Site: brandenburg
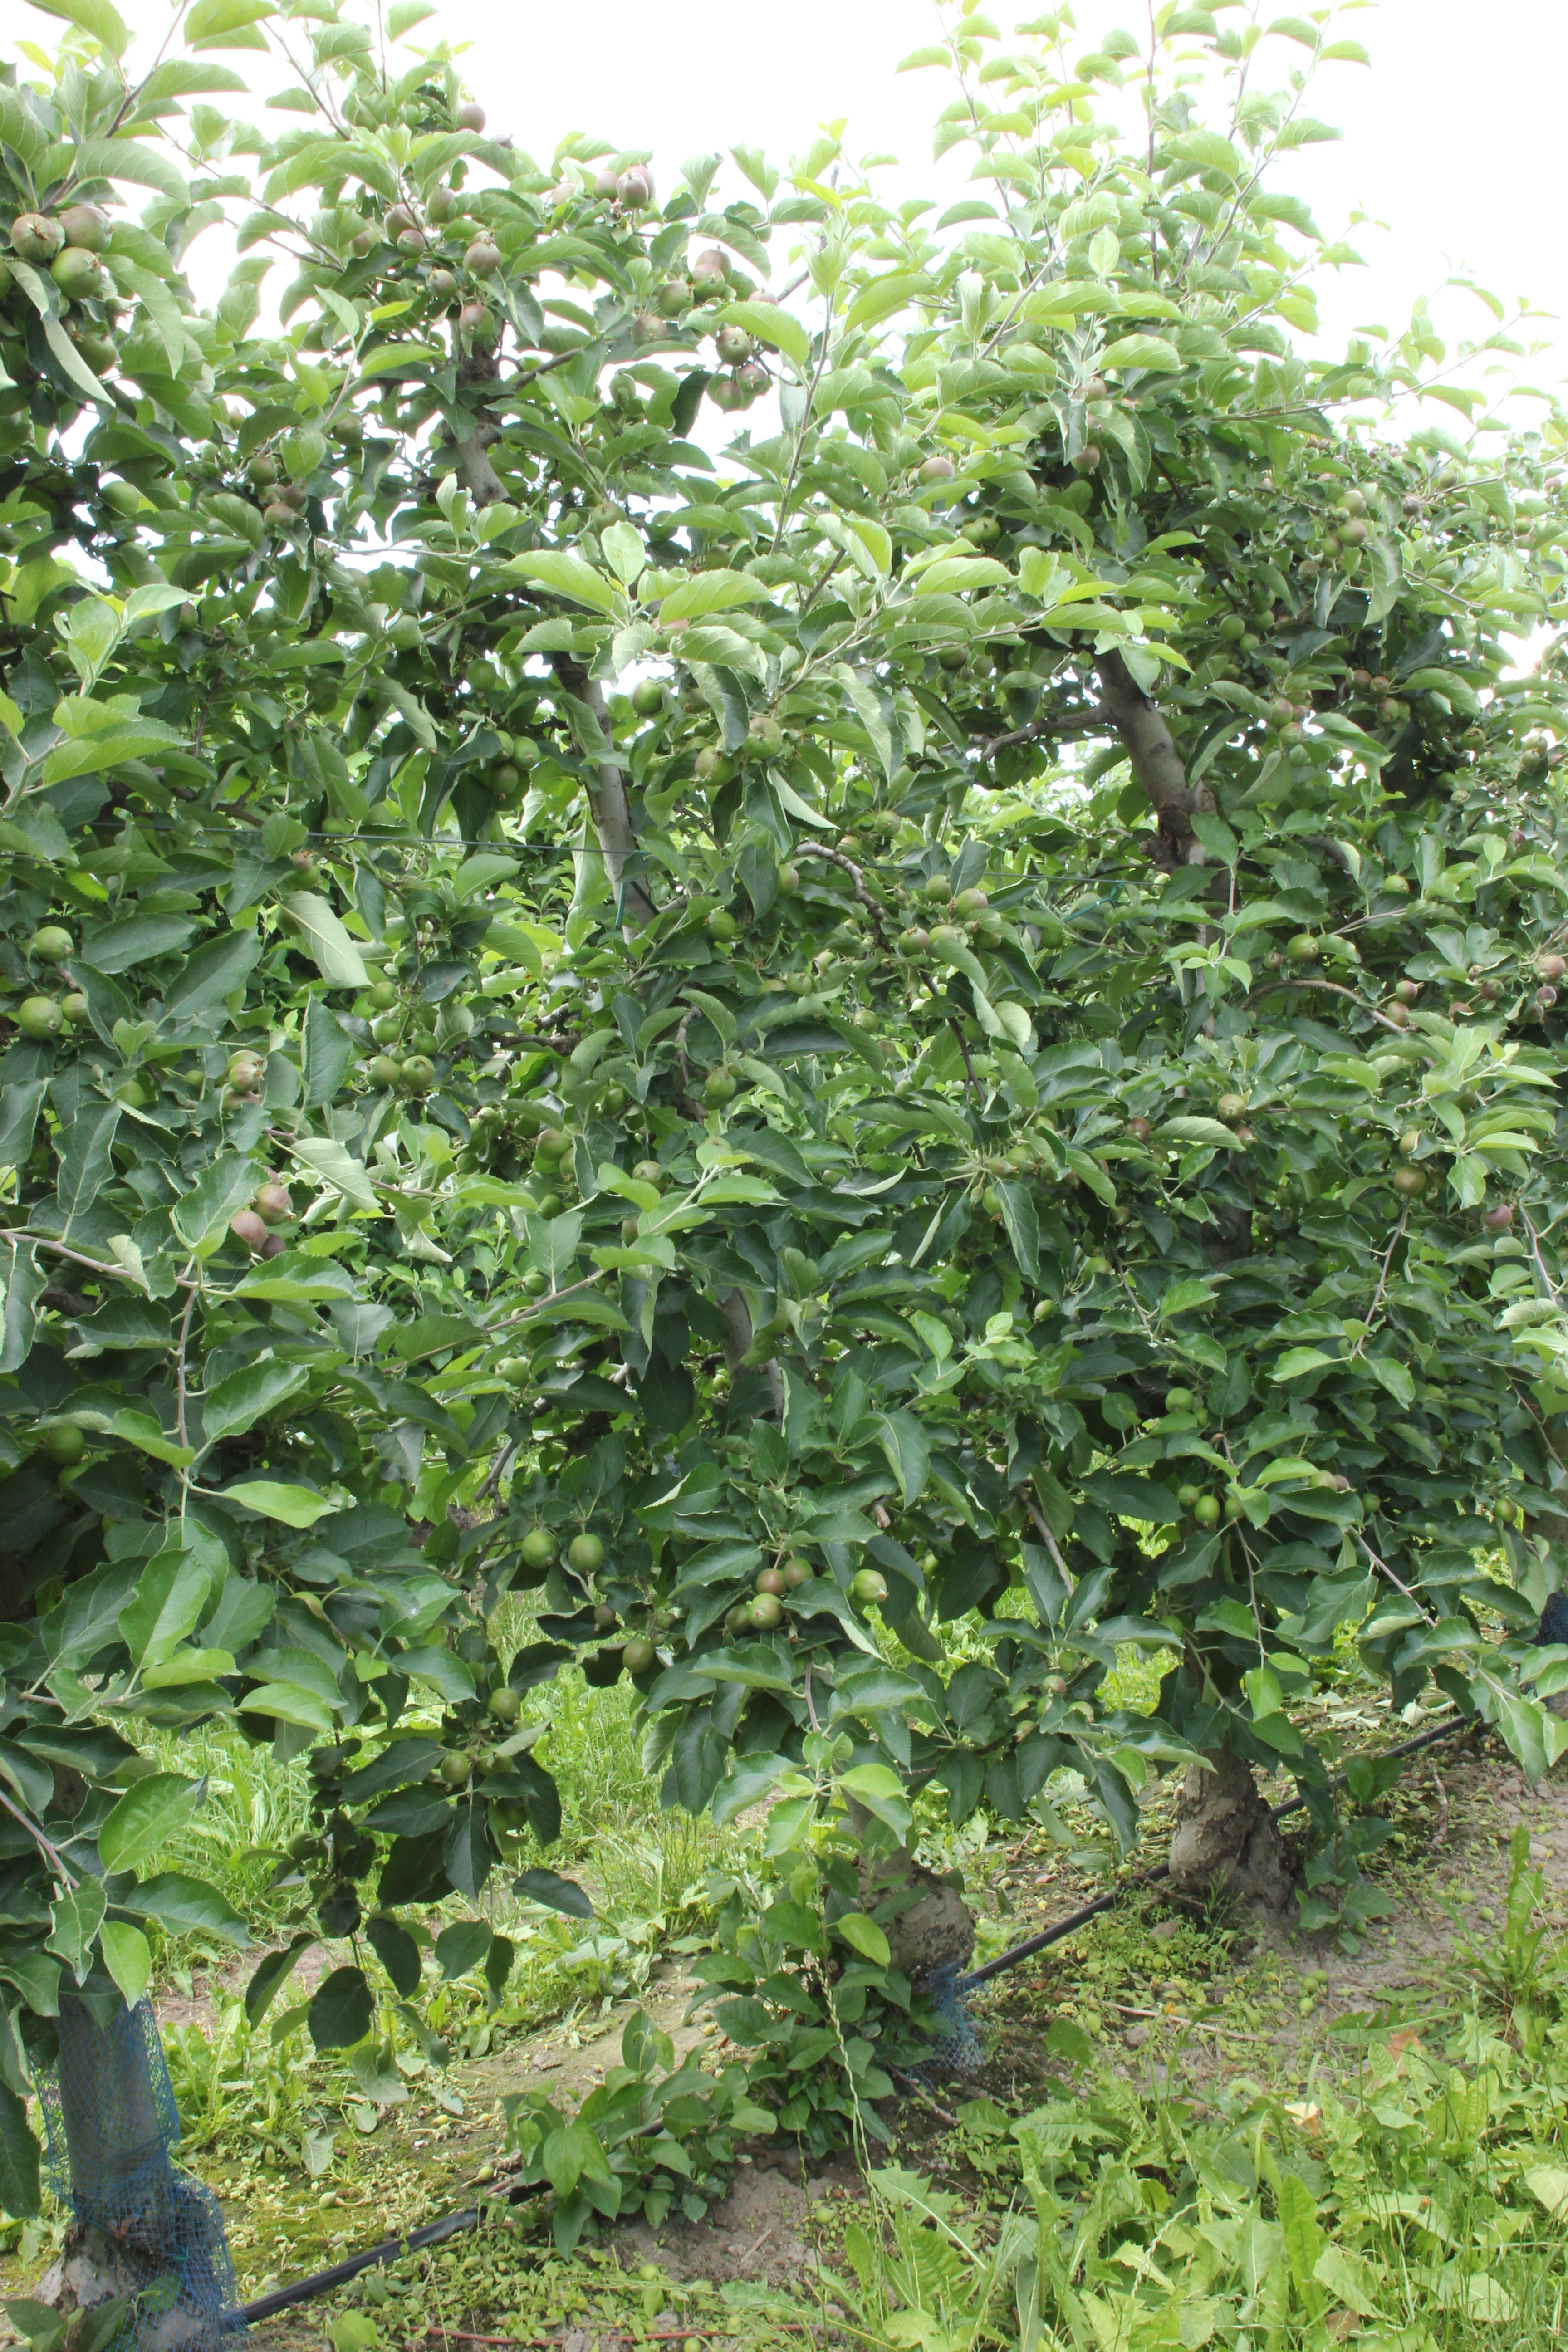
Growth stage (BBCH 73): Development of fruit